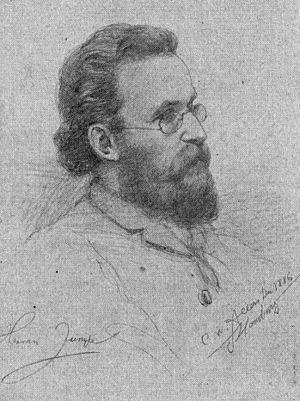
Hermann Zumpe, né le 9 avril 1850 à Oppach, Saxe, et mort le 4 septembre 1903 à Munich, est un chef d'orchestre et compositeur allemand.